Strophurus elderi

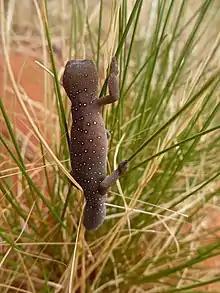
Jewelled gecko on Angas Downs

"S. elderi" is oviparous meaning that the species produces eggs that hatch outside the body. Females lay eggs in a clutch of two, and more than one clutch may be produced in a season.